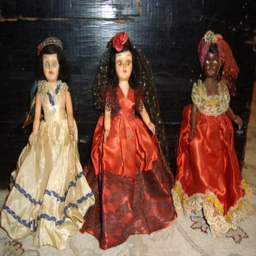
vintage plastic sleep eyes dolls of the world .